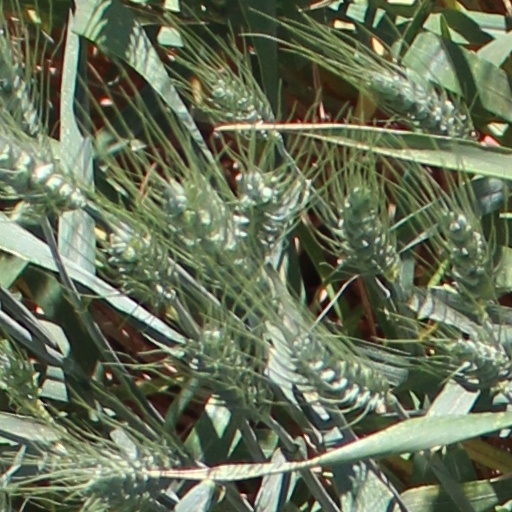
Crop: wheat